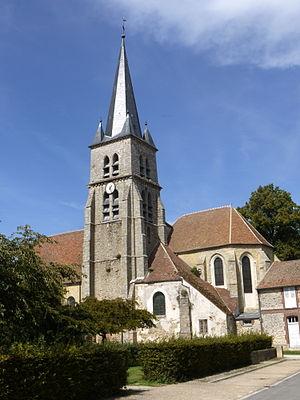
Eglise de Marles en Brie, Seine et Marne, Ile de France
Marles-en-Brie est une commune française située dans le département de Seine-et-Marne en région Île-de-France.